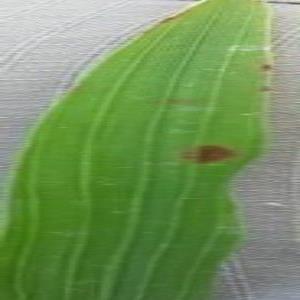
Disease: Brownspot